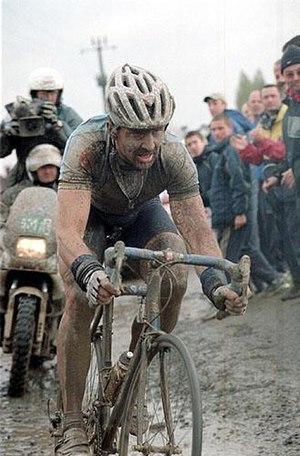
Dixième victoire en Coupe du Monde et troisième succès sur Paris-Roubaix, dans des conditions météorologiques dantesques
Johan Museeuw [mysew], né le 13 octobre 1965 à Varsenare, est un ancien coureur cycliste belge.